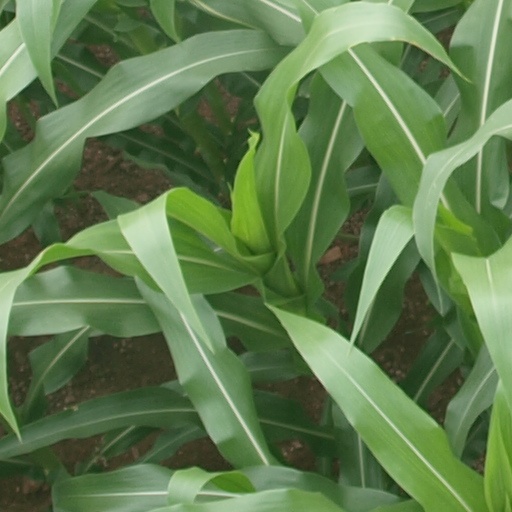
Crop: maize; corn